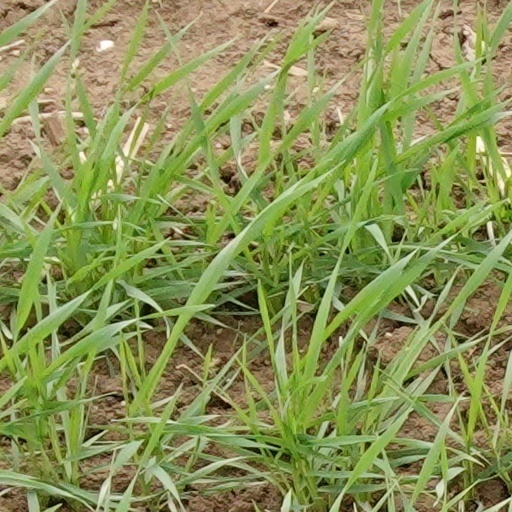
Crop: wheat